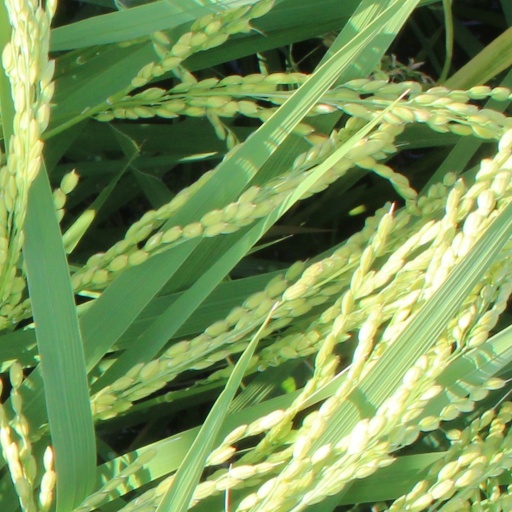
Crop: rice